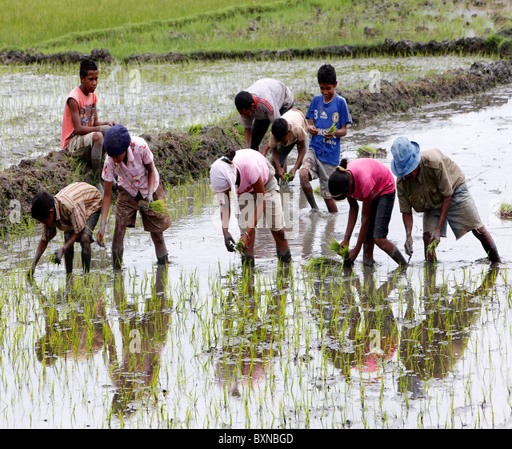
farmers planting rice in a paddy field